Filthy (song)

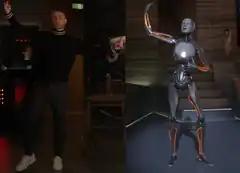
In its first scenes, AI mimics his creator's moves on stage.

Timberlake shared a teaser of the video on January 4. The official music video was directed by Mark Romanek and premiered along with the song. Timberlake plays an inventor introducing his new work, a robot to the public. As a character inspired by Steve Jobs, Timberlake takes the stage at the Pan-Asian Deep Learning Conference in Kuala Lumpur, Malaysia, in 2028 and debuts the robot. In the dance-centric visual, the artificial intelligence machine displays dance moves while being remotely manipulated by Timberlake. As the video progresses, the robot performs more elaborate and erotic dance moves with the dancers, being rewarded with an enthusiastic ovation from the previously expressionless audience. The line between creator and his invention blurs by the clip's end, as described by a "Rolling Stone" reviewer. For the CGI character, Timberlake and several dancers performed the motions that became the robot's moves in the final product.